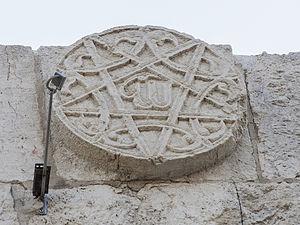
Pentagramme est, à l'origine, un terme qui concerne l'écriture. Il se réfère à un caractère calligraphié composés de cinq graphèmes élémentaires. Le signe de cantillation hébraïque chalchèlèt est un pentagramme.
La vieille ville de Jérusalem est constituée de quatre quartiers qui sont entourés dans leur ensemble par les murailles de Jérusalem. Sa surface totale ne dépasse pas 0,86 km².